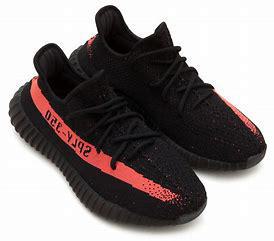
Brand: Adidas
Model: Yeezy Boost 350 V2